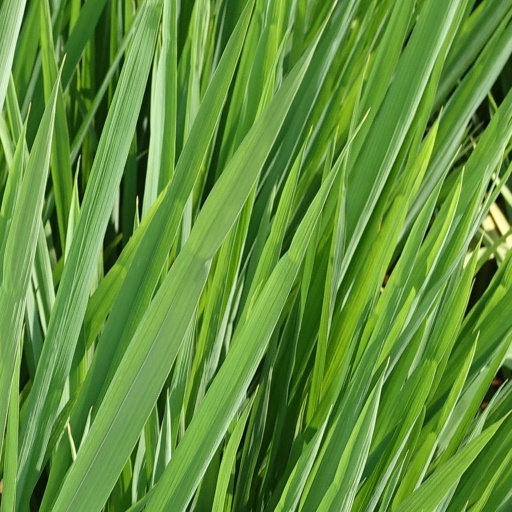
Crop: rice